Ghalghai

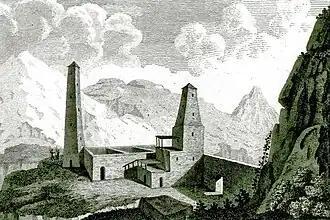
A medieval Ghalghai outpost built on a rocky ledge in the Assa Gorge, drawn by Moritz von Engelhardt in 1815

Ghalghai (sg. ГIалгIа) is the self-name (endonym) of the Ingush people.